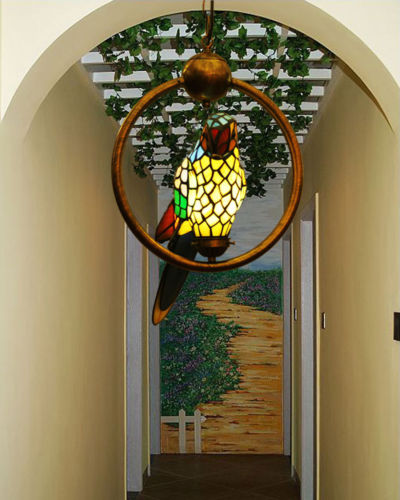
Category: lamp